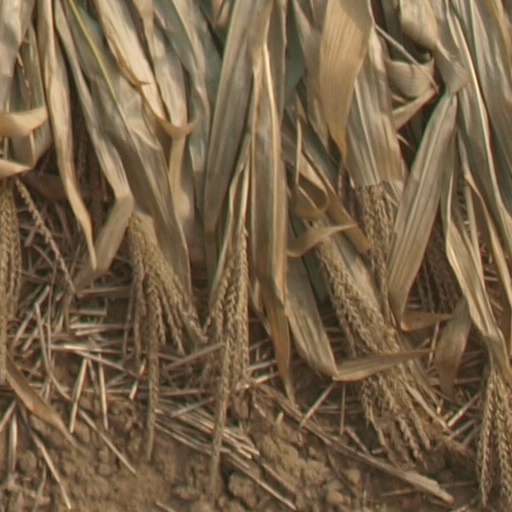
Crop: maize; corn